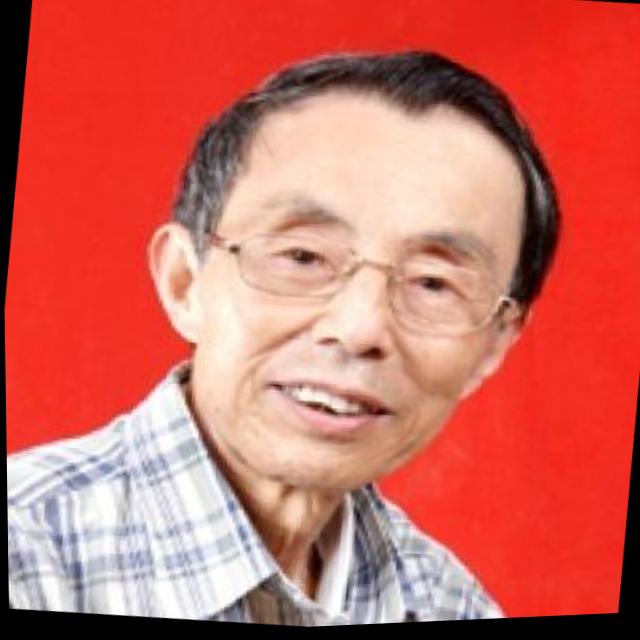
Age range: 65+